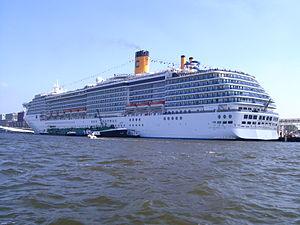
Le Costa Atlantica est un navire de croisière appartenant à la société Costa Croisières du groupe leader mondial des croisières la Carnival corporation & PLC.